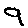
Label: 9